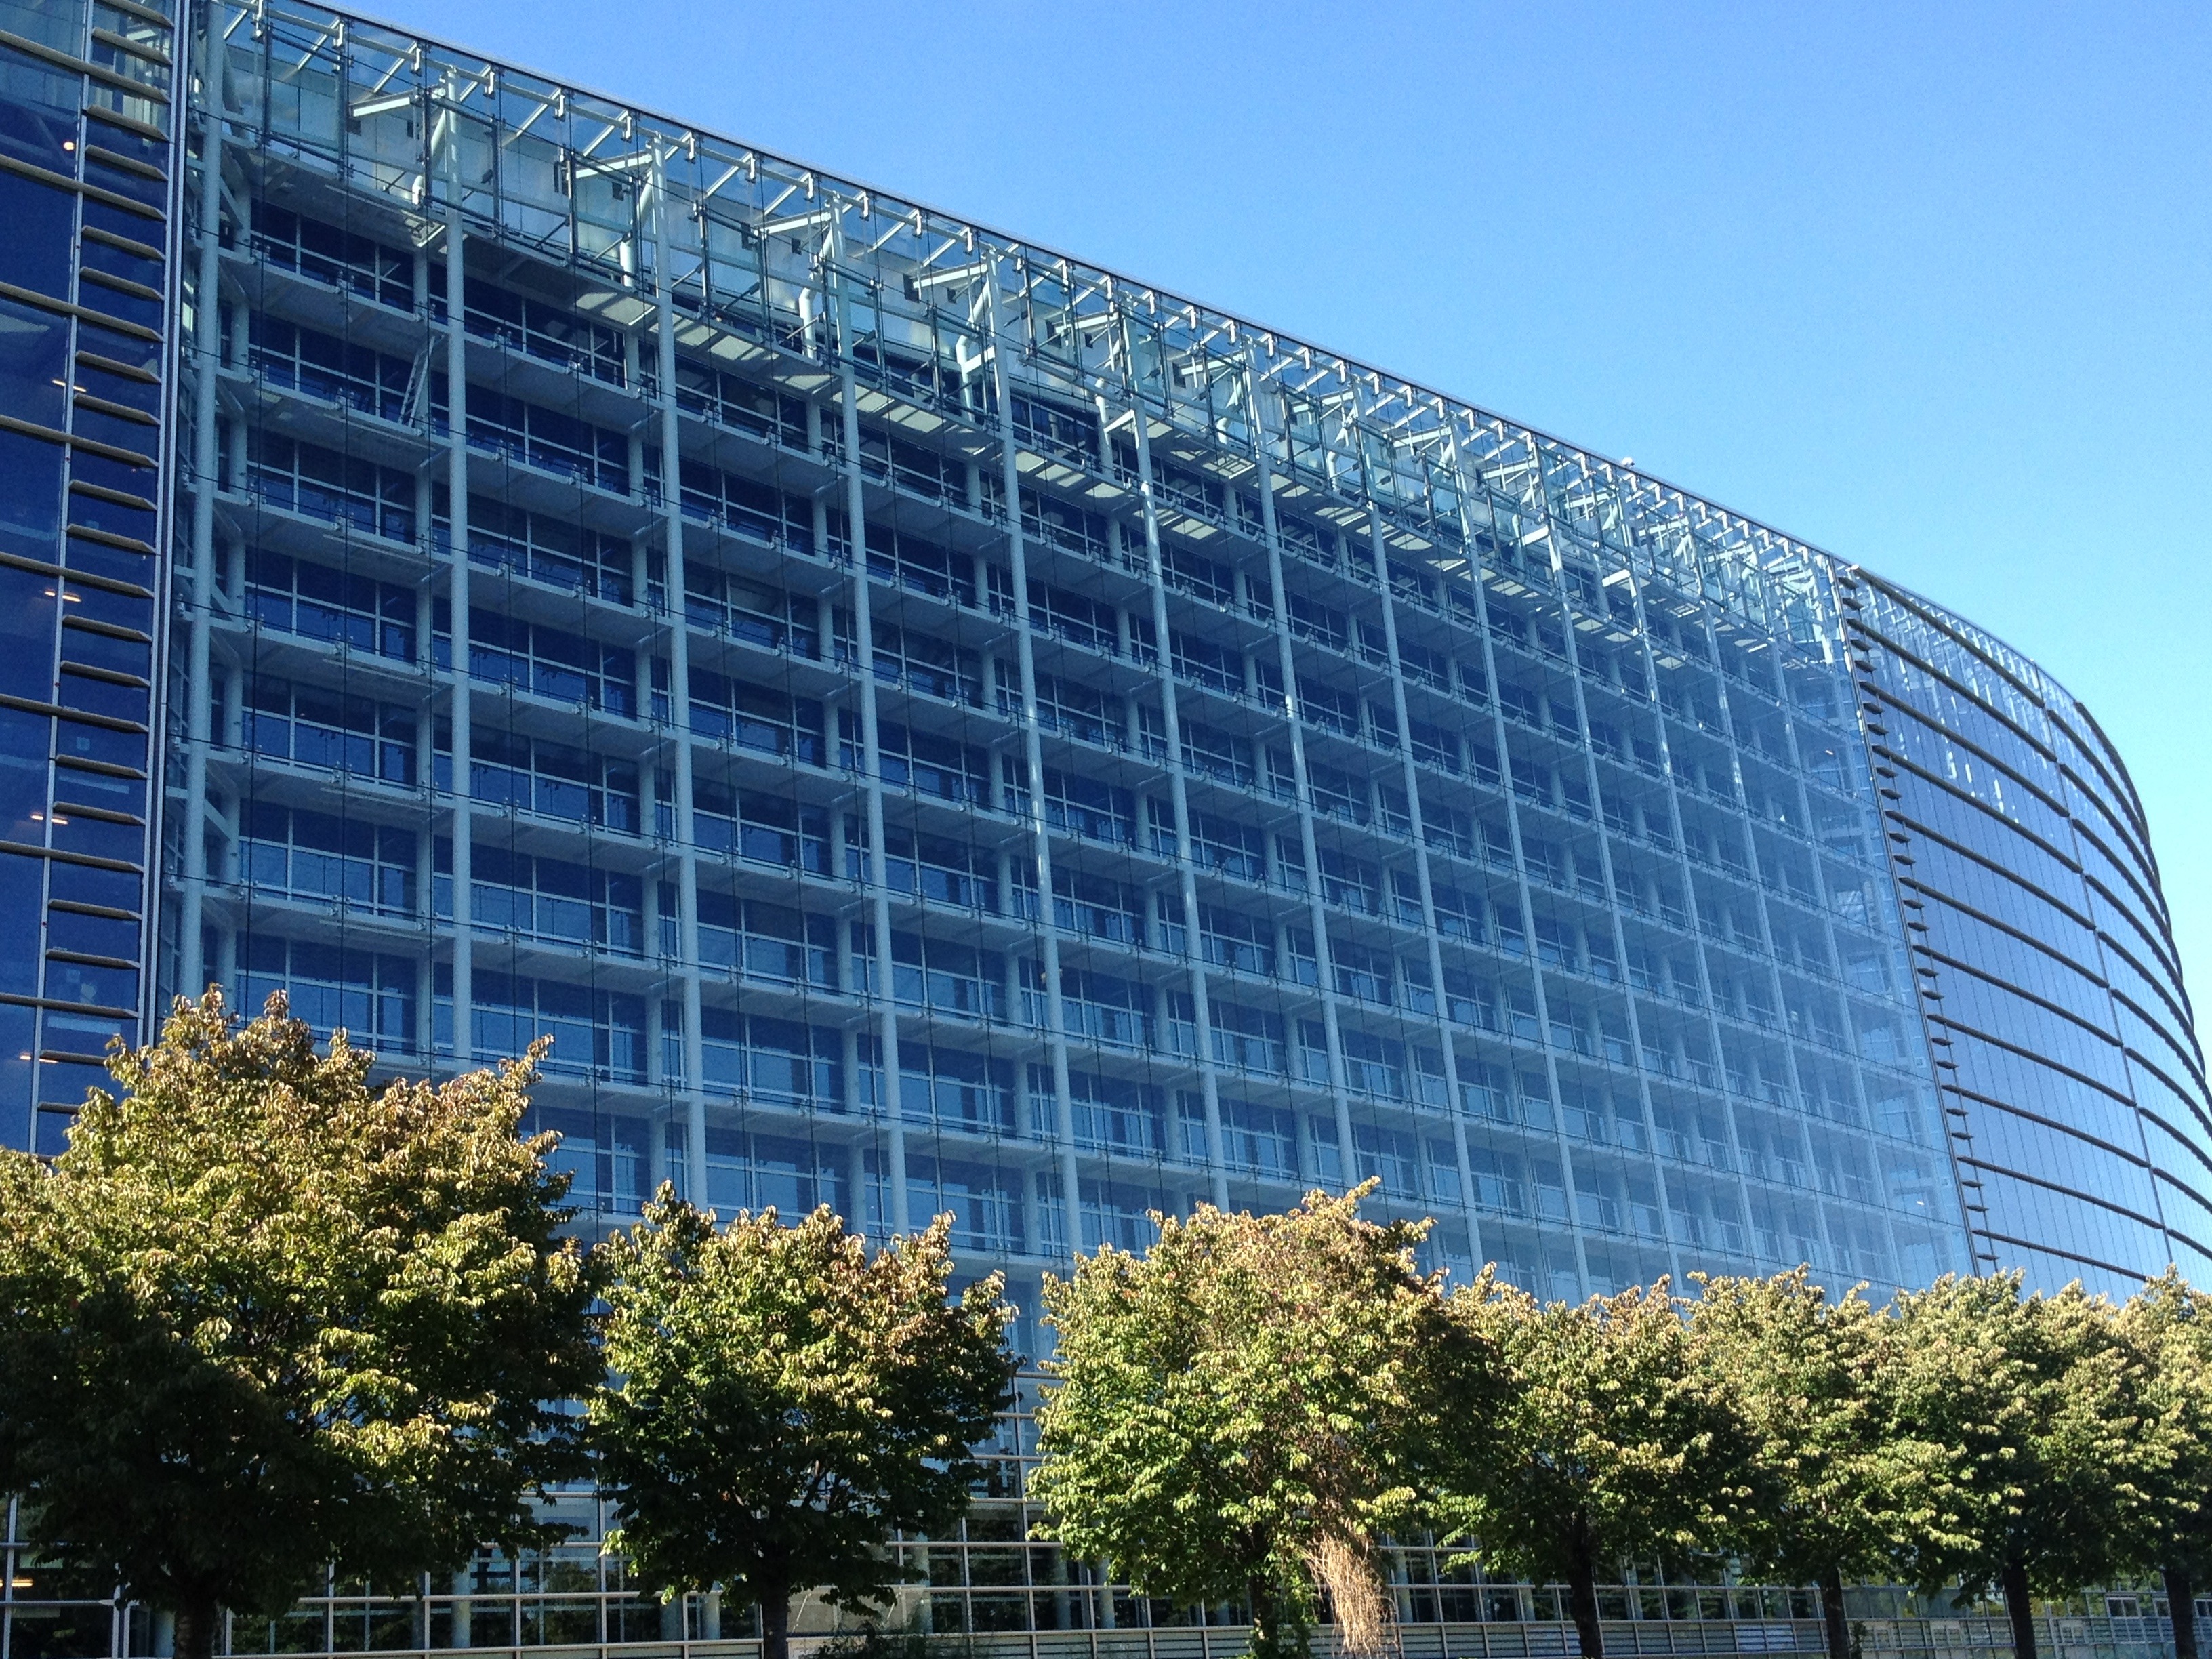
architecture, building, skyscraper, downtown, plaza, landmark, facade, stadium, tower block, parliament, strasbourg, commercial building, headquarters, condominium, convention center, european parliament, metropolitan area, corporate headquarters